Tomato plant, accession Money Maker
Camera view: tilt-top (135 deg); turntable rotation: 90 degrees
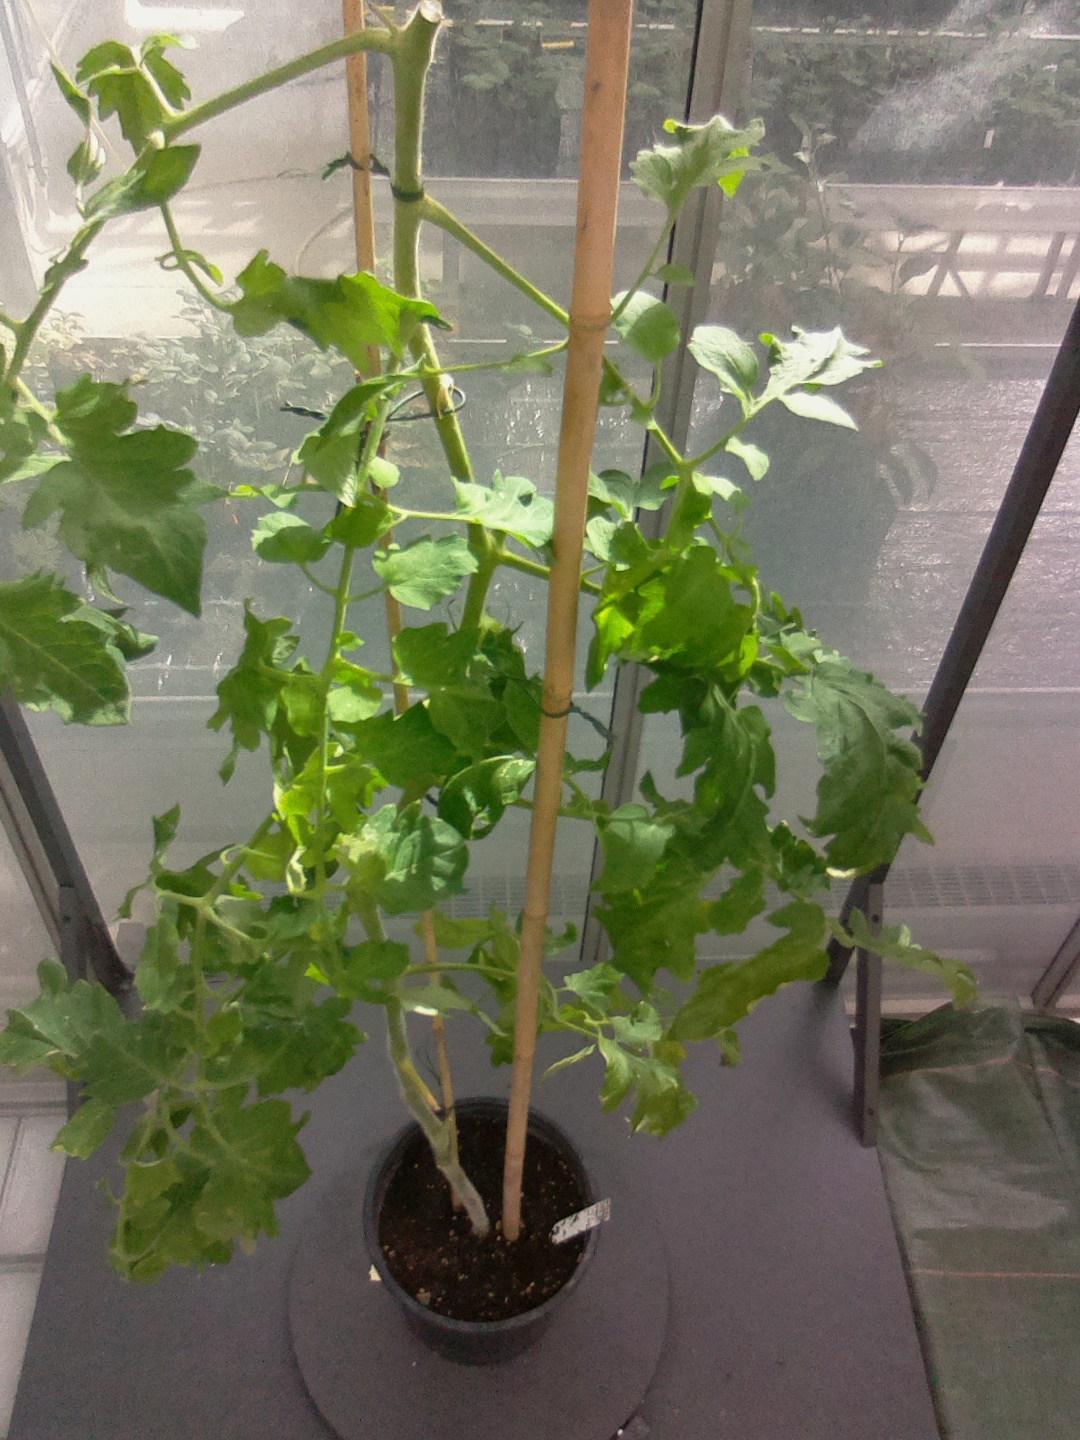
BBCH growth stage 73: 30%-40% of final fruit size